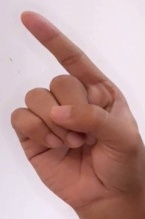
ASL sign: Z